Nathan B. Young

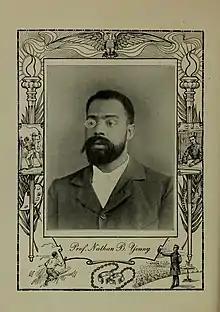

After his formal education, Young vigorously pursued a career in teaching. He first began teaching in the 1880s during his time at Talladega, where he taught in rural areas of Alabama during the summer. From 1892 to 1897, he was invited to serve as the head of Tuskegee Institute’s academic department at by Booker T. Washington. Soon after, he was employed at Georgia State Industrial College as the Director of Teacher Training.